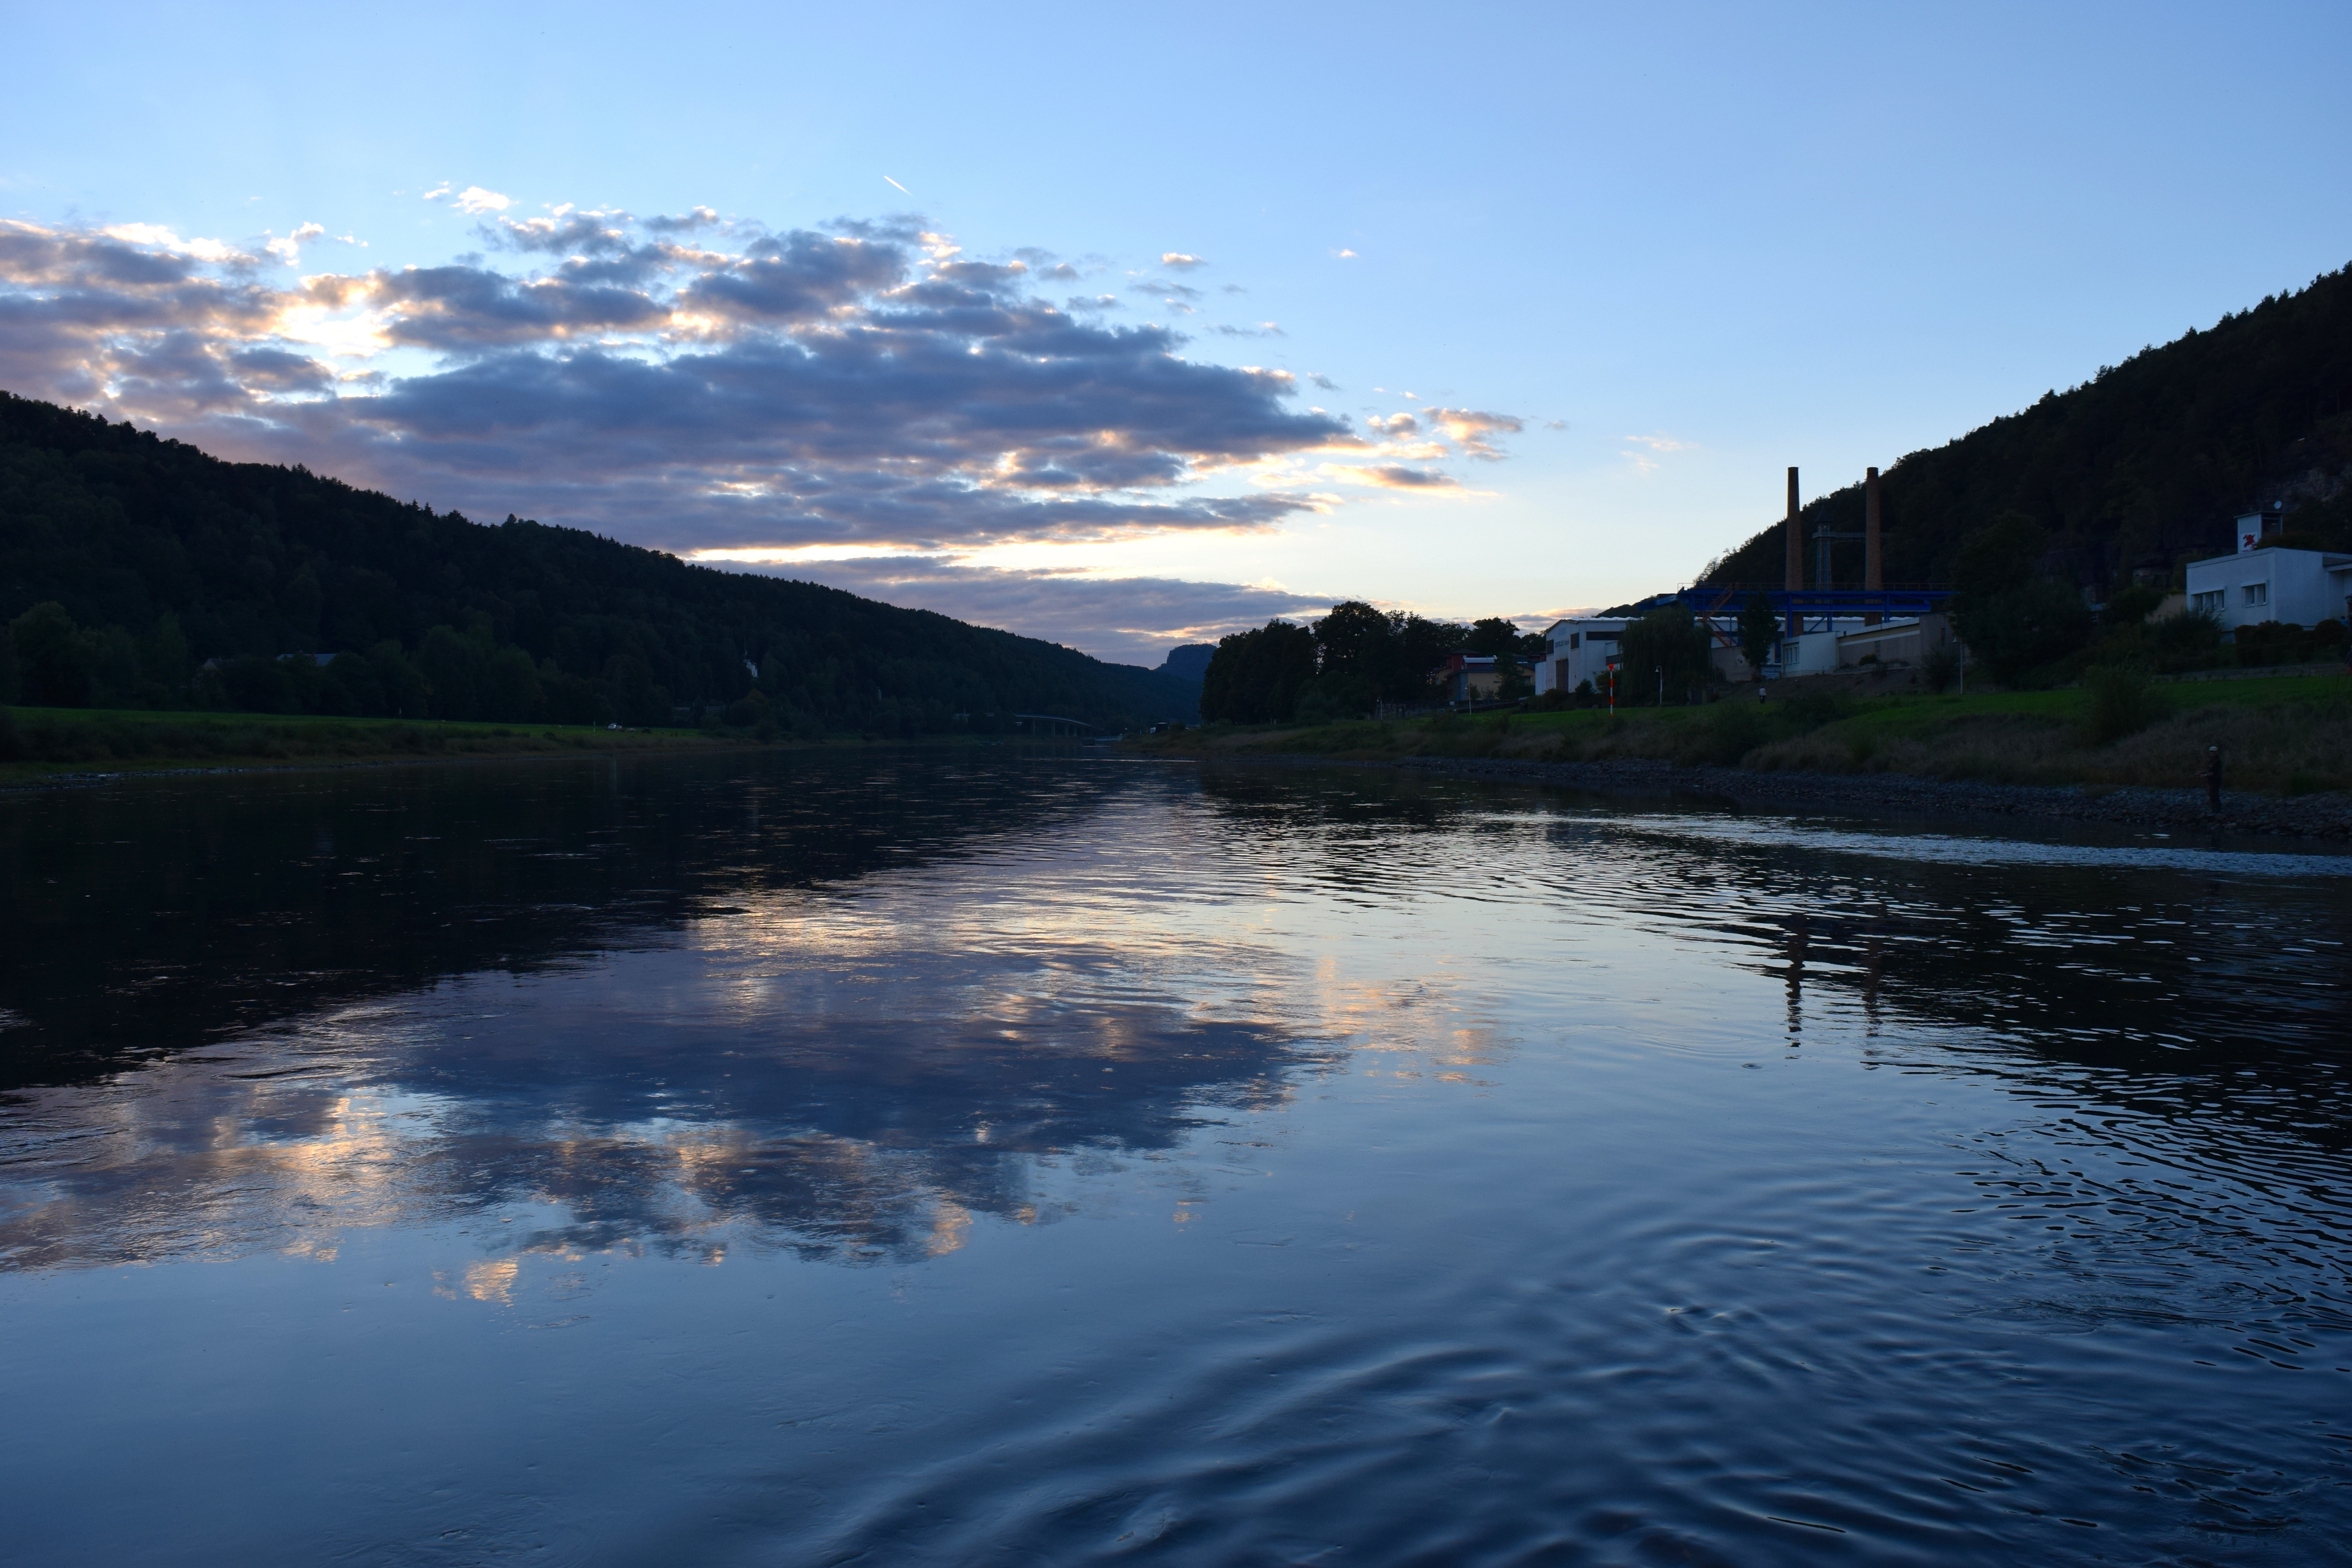
landscape, sea, water, mountain, cloud, sunset, morning, shore, lake, river, dusk, evening, twilight, reflection, vehicle, bay, romantic, reservoir, body of water, loch, idyll, elbe, mirroring, landform, bad schandau, geographical feature